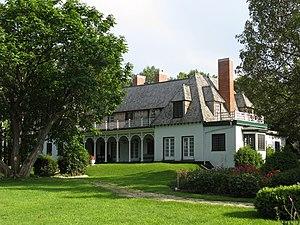
Stephen Leacock est un enseignant, politologue, économiste, écrivain et humoriste canadien. Il est considéré comme l'humoriste anglophone le plus connu du monde de 1915 à 1925.
Cette liste non exhaustive répertorie les principaux châteaux au Canada.
Voici la liste des lieux historiques nationaux du Canada situé en Ontario. En mai 2012, on compte 263 lieux historiques nationaux en Ontario, dont 37 sont administrés par Parcs Canada. À ce nombre, il faut ajouter aussi cinq sites qui ont perdu leur désignation. Pour les villes de Toronto, Ottawa et Kingston voir :